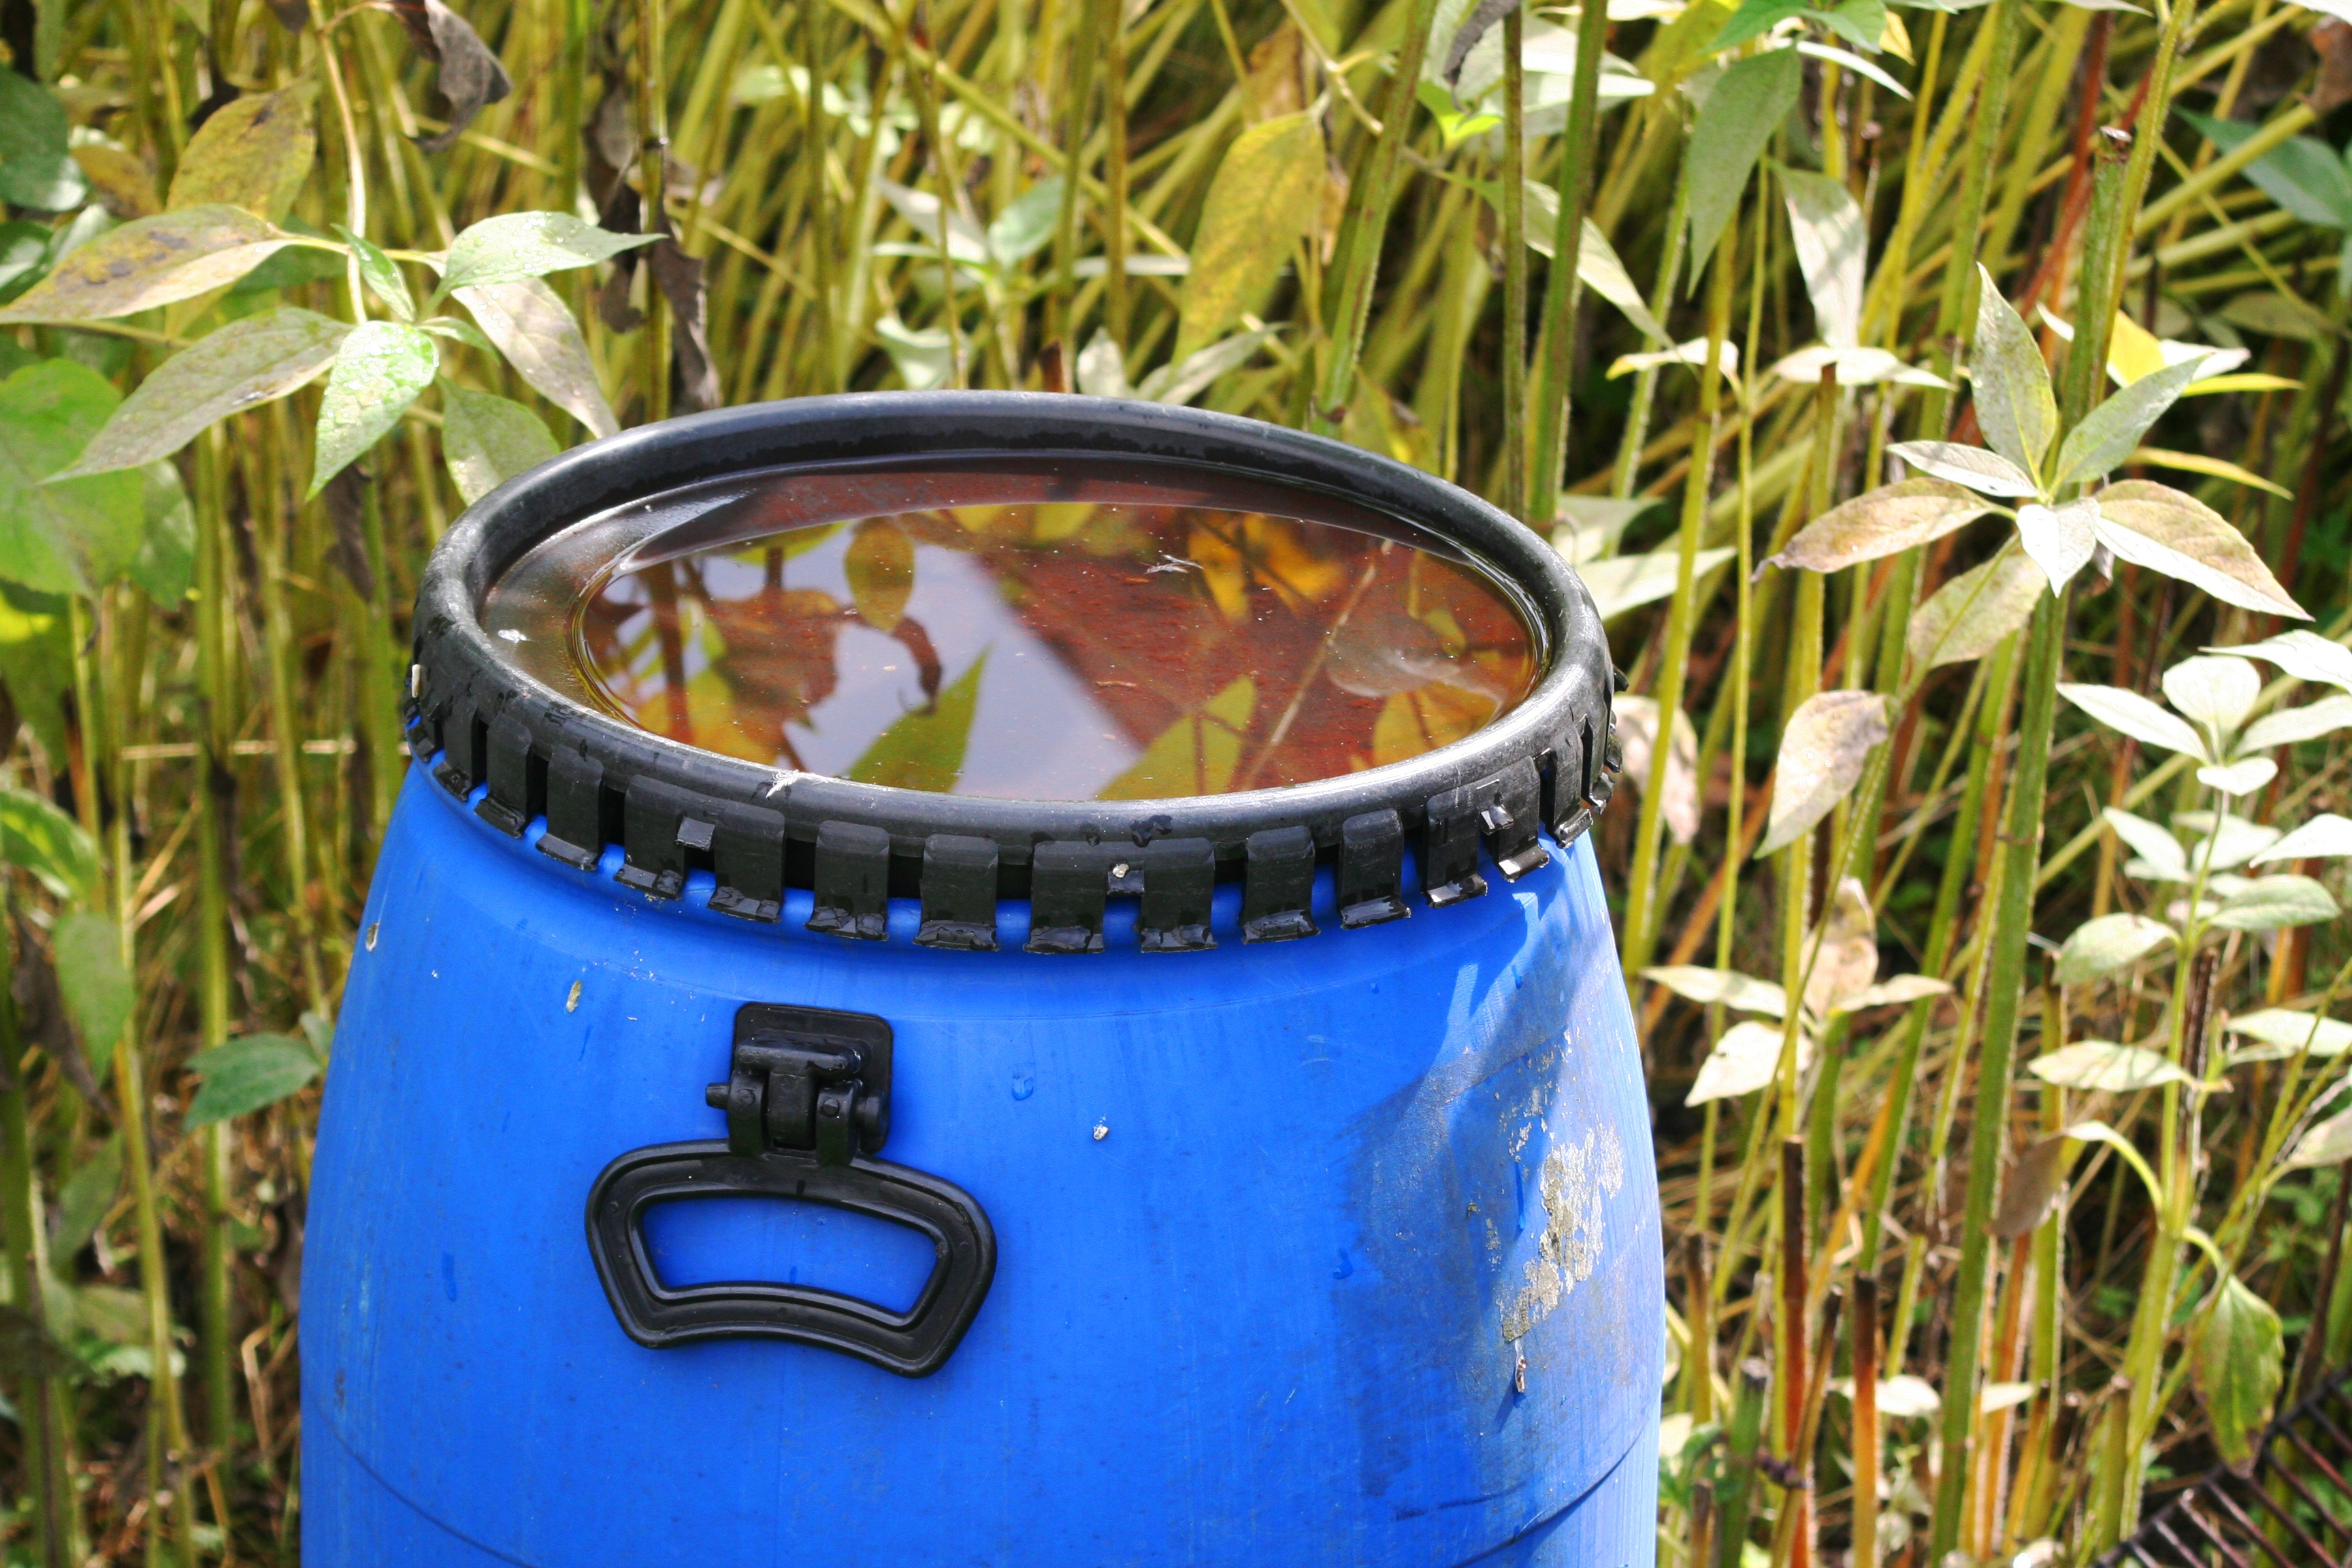
water, nature, plant, summer, garden, lighting, ton, man made object